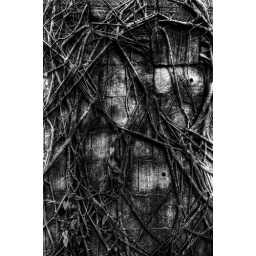
Tangle of tree roots taking over a wall inside the ruins of Beng Mealea, Cambodia.